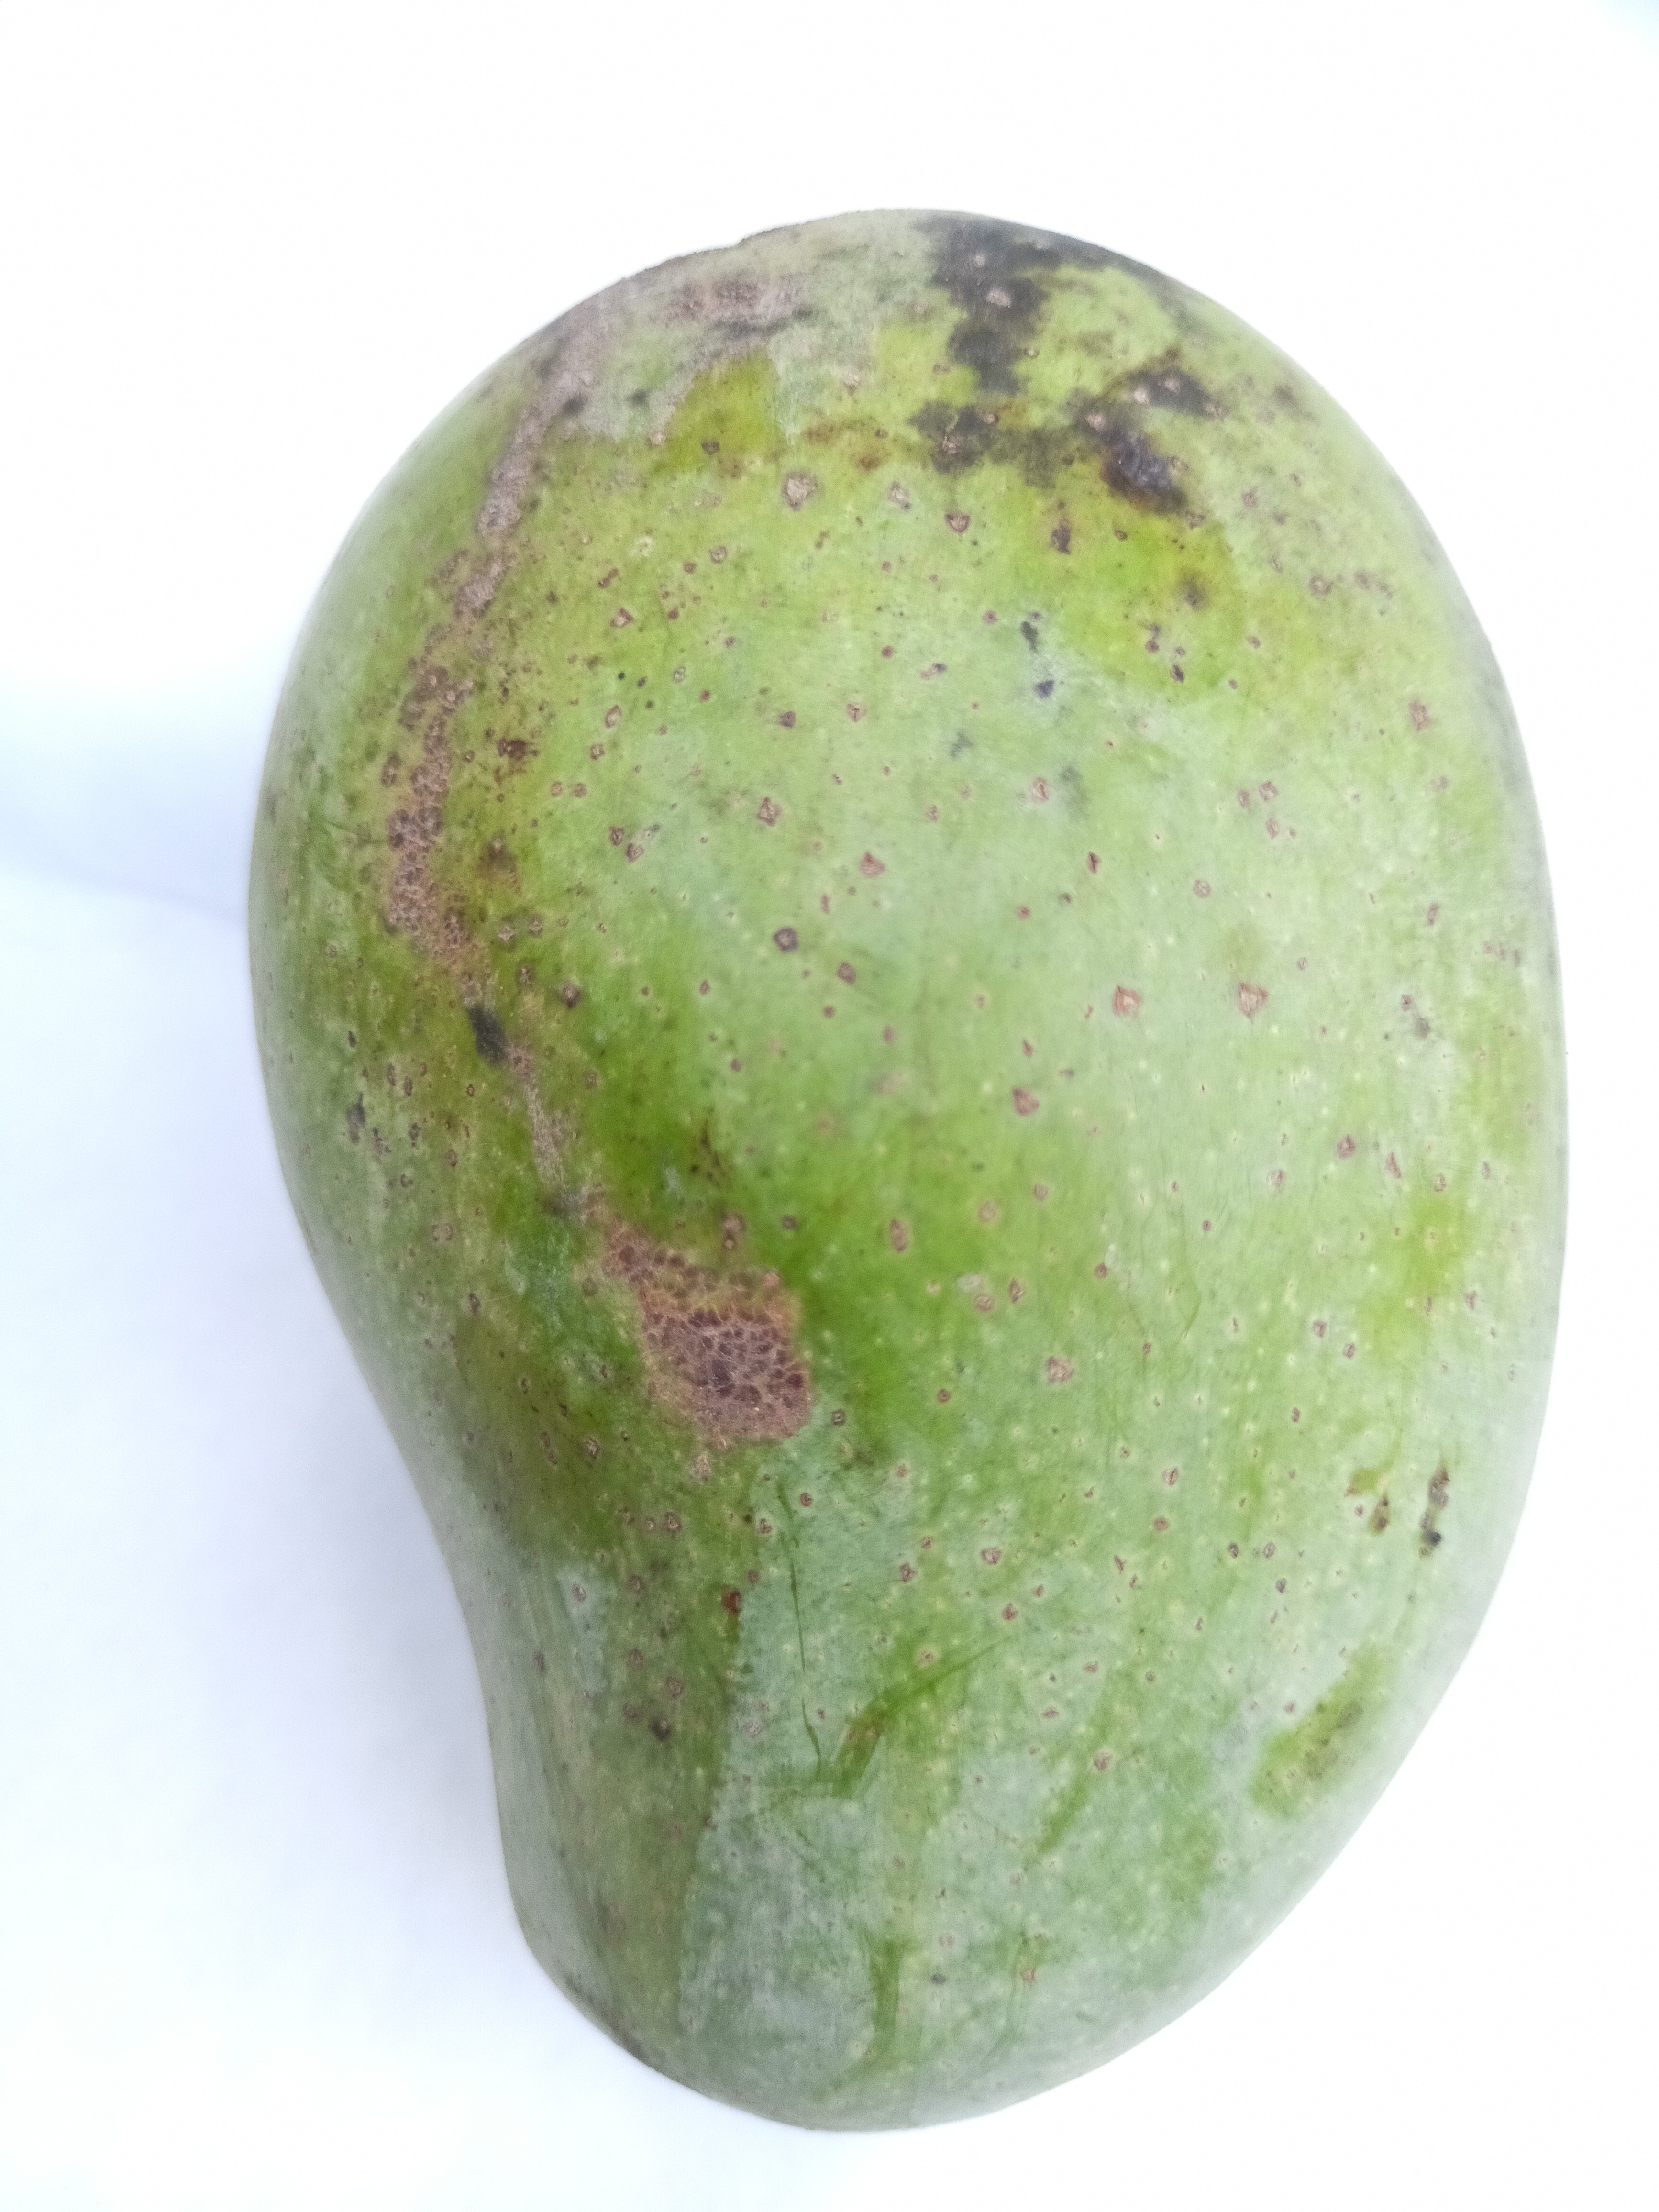
Mango variety: Amrapali